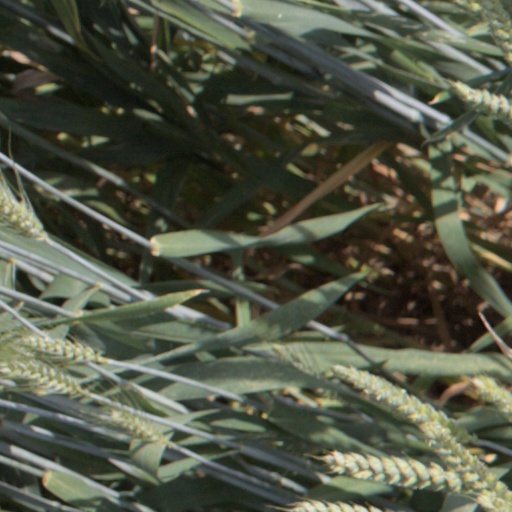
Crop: wheat